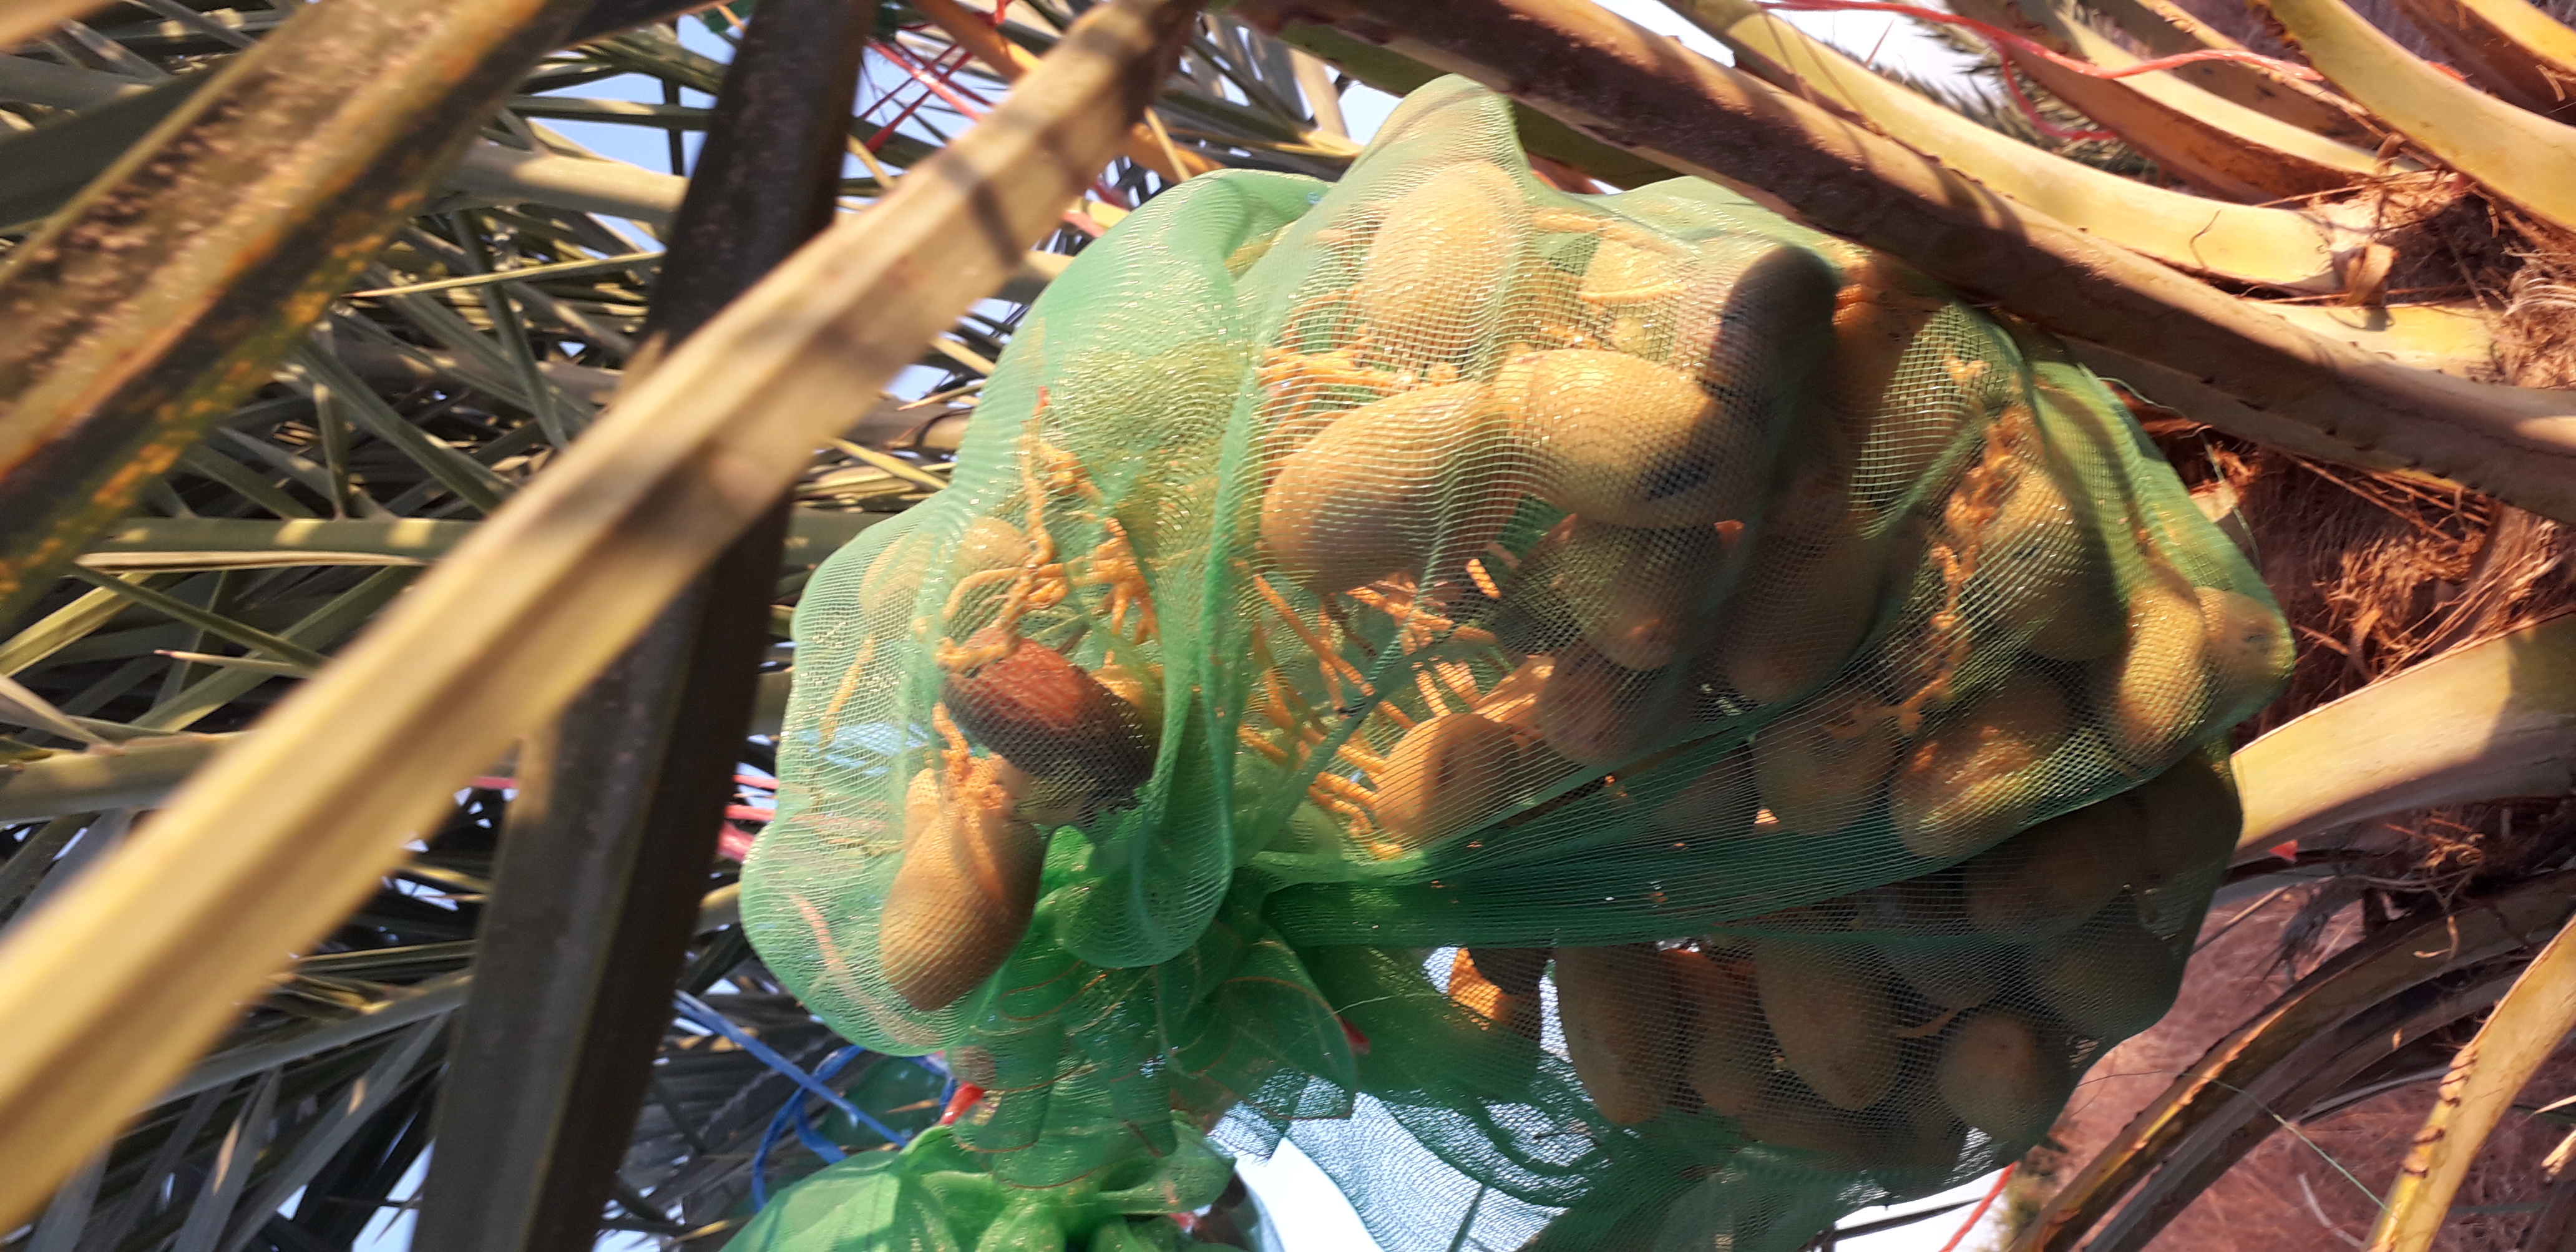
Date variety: Boumajhoul